WrestleMania 31

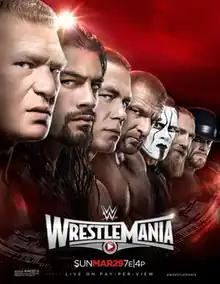
Promotional poster featuring Brock Lesnar, Roman Reigns, John Cena, Triple H, Sting, Daniel Bryan and The Undertaker

WrestleMania 31 was a 2015 professional wrestling pay-per-view (PPV) and livestreaming event produced by WWE. It was the 31st annual WrestleMania and took place on March 29, 2015, at Levi's Stadium in the San Francisco Bay Area city of Santa Clara, California. This was the last WrestleMania to be held in March, as all WrestleMania events since have been held in April.